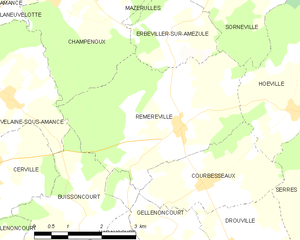
Réméréville est une commune française située dans le département de Meurthe-et-Moselle en région Grand Est.